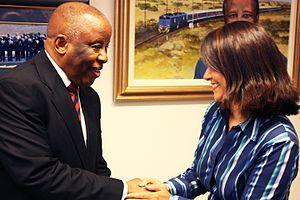
Le Sida est un problème de santé majeur au Botswana, alors qu'un adulte sur 4 est infecté par le VIH. Le Botswana est le pays le plus touché au monde, derrière le Lesotho et le Swaziland.